Chhodon Naa Yaar

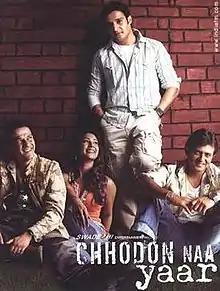
DVD Cover

Chhodon Naa Yaar is a 2007 Indian Hindi-language supernatural horror film directed by Dilip Sood. Starring Jimmy Sheirgill and Kim Sharma, it is an adaptation of the 1999 American found footage horror film "The Blair Witch Project". It opened theatrically on 5 October 2007 and bombed at the box office.